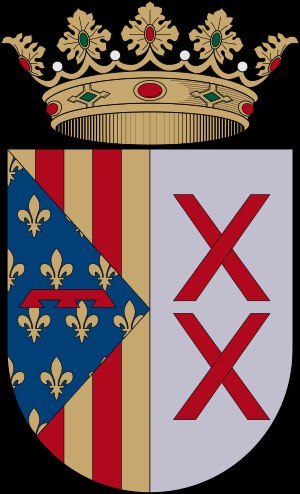
Benimeli
Benimelis byvåben
Benimeli er en spansk kommune i Valencia, Spanien. Byen, der ligger i commaraen Marina Alta, har 429 indbyggere.